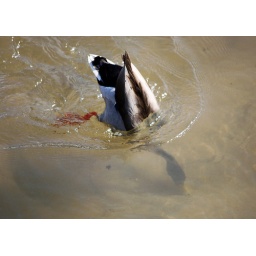
Feeding from the river bottom in clear water